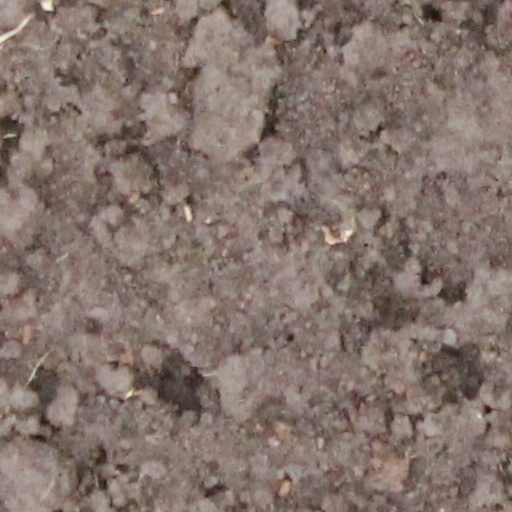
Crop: wheat